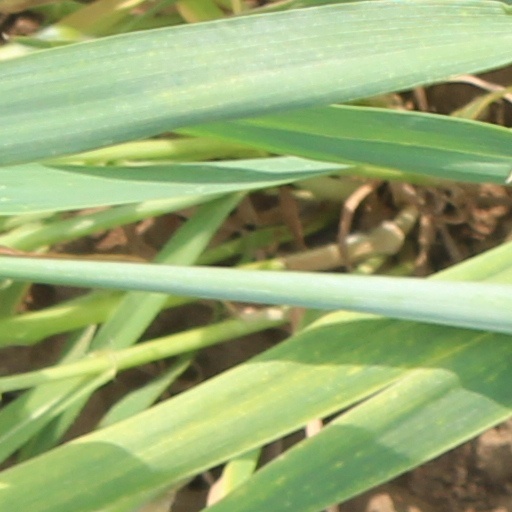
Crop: wheat